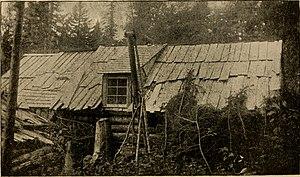
Le comté d'Aroostook est un comté de l'État du Maine aux États-Unis. Le siège est la ville de Houlton avec des bureaux à Caribou et Fort Kent. Selon le recensement de 2010, sa population est de 71 870 habitants, ce qui représente 5,4 % de la population totale de l'État du Maine.